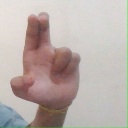
अक्षर: आ